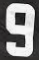
Number: 9